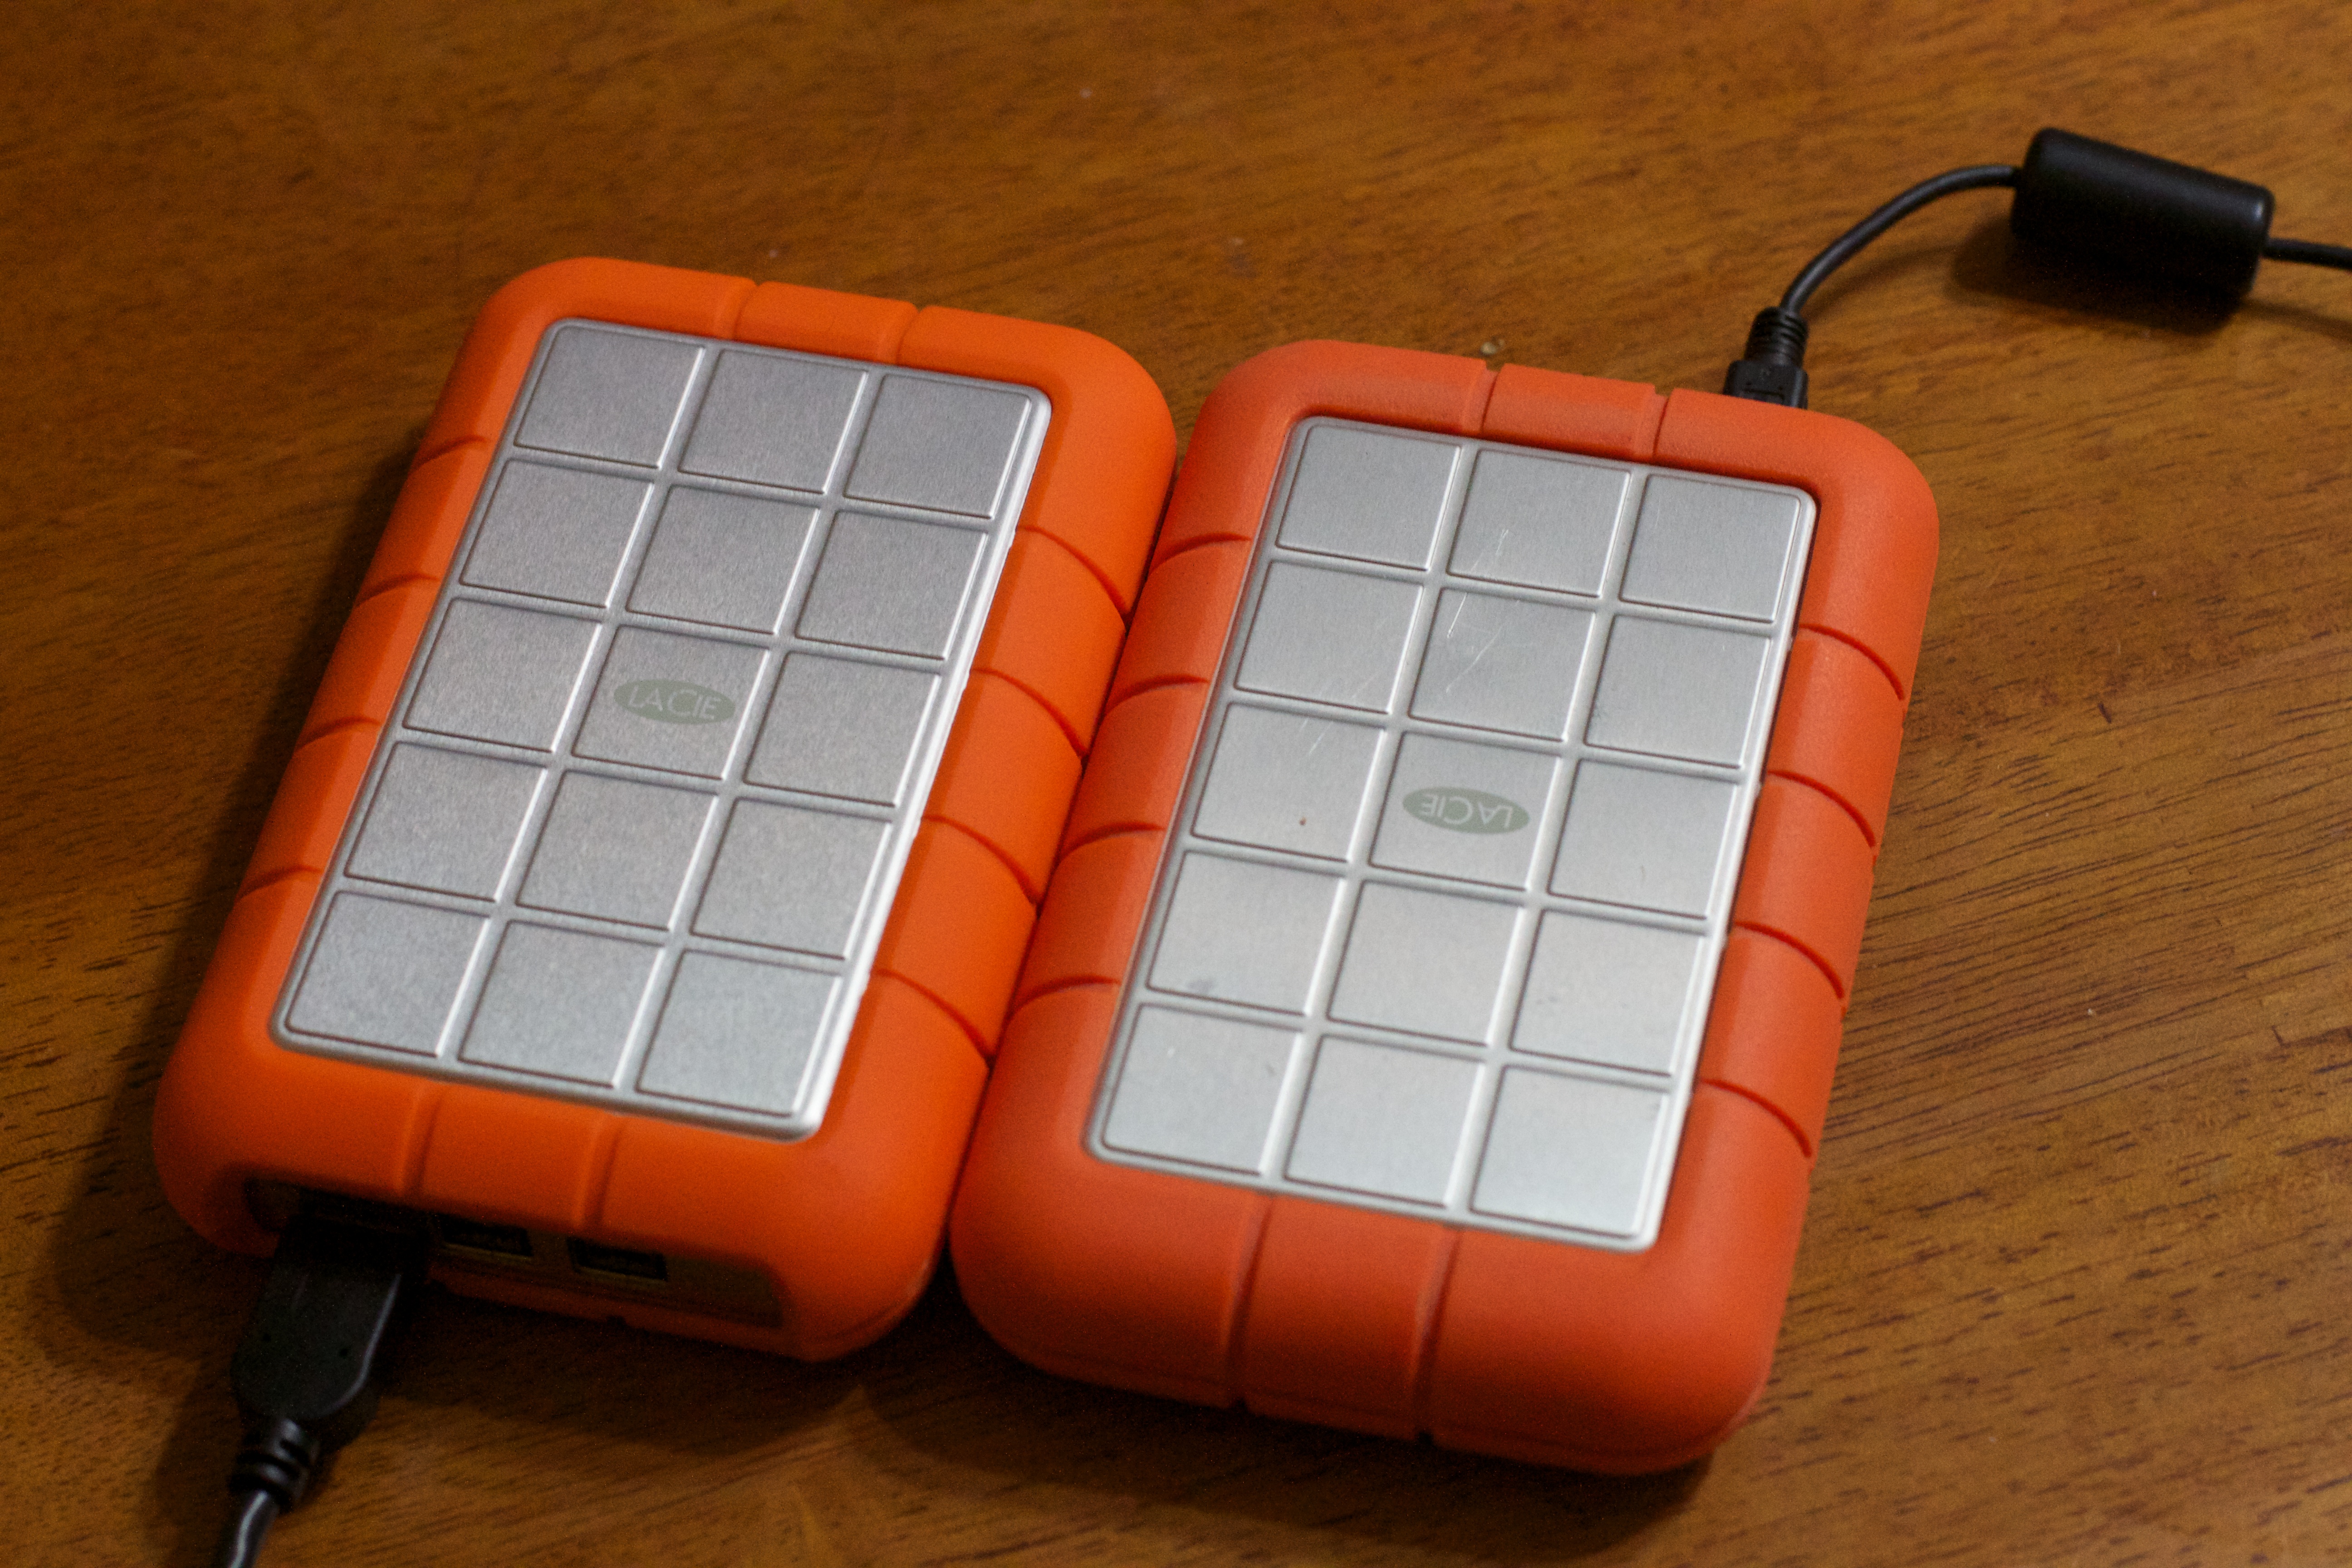
technology, gadget, lighting, computer keyboard